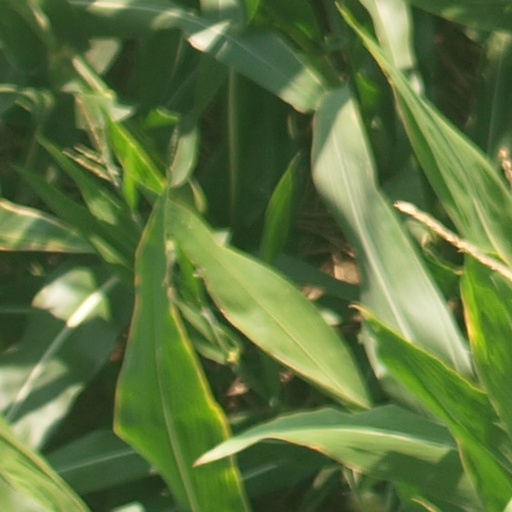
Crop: maize; corn